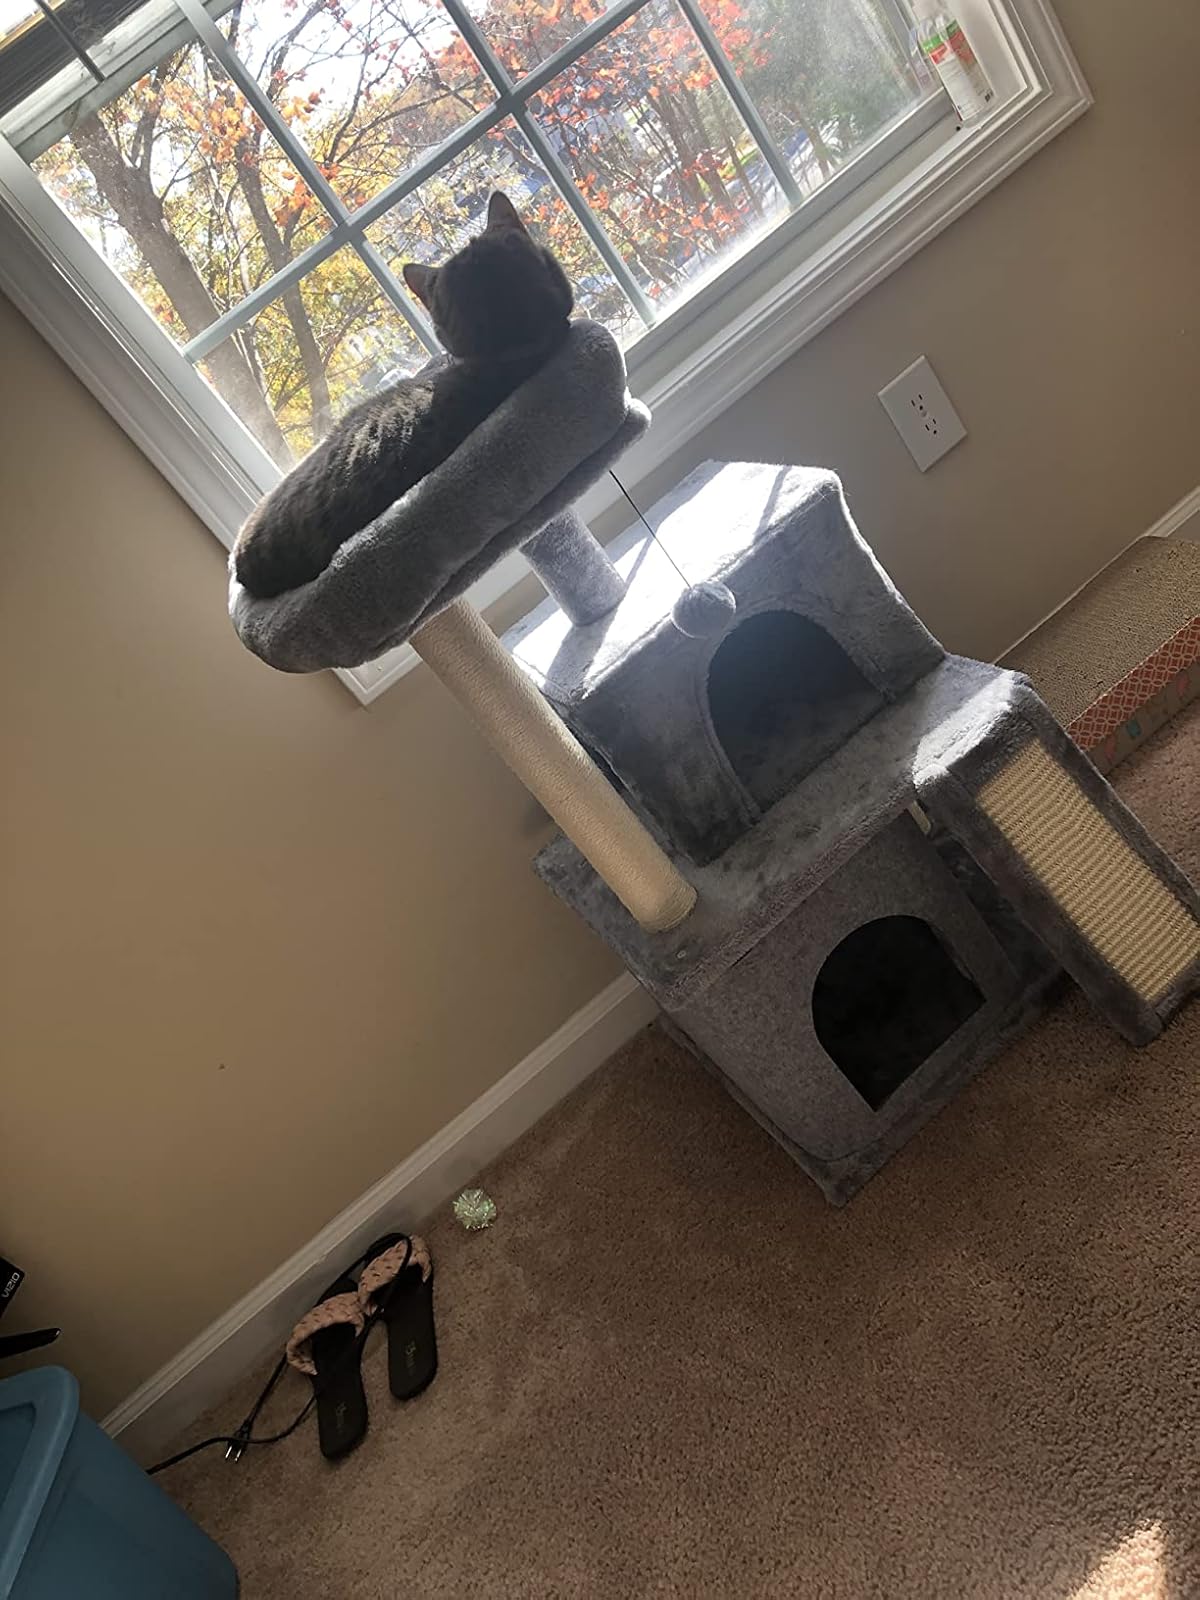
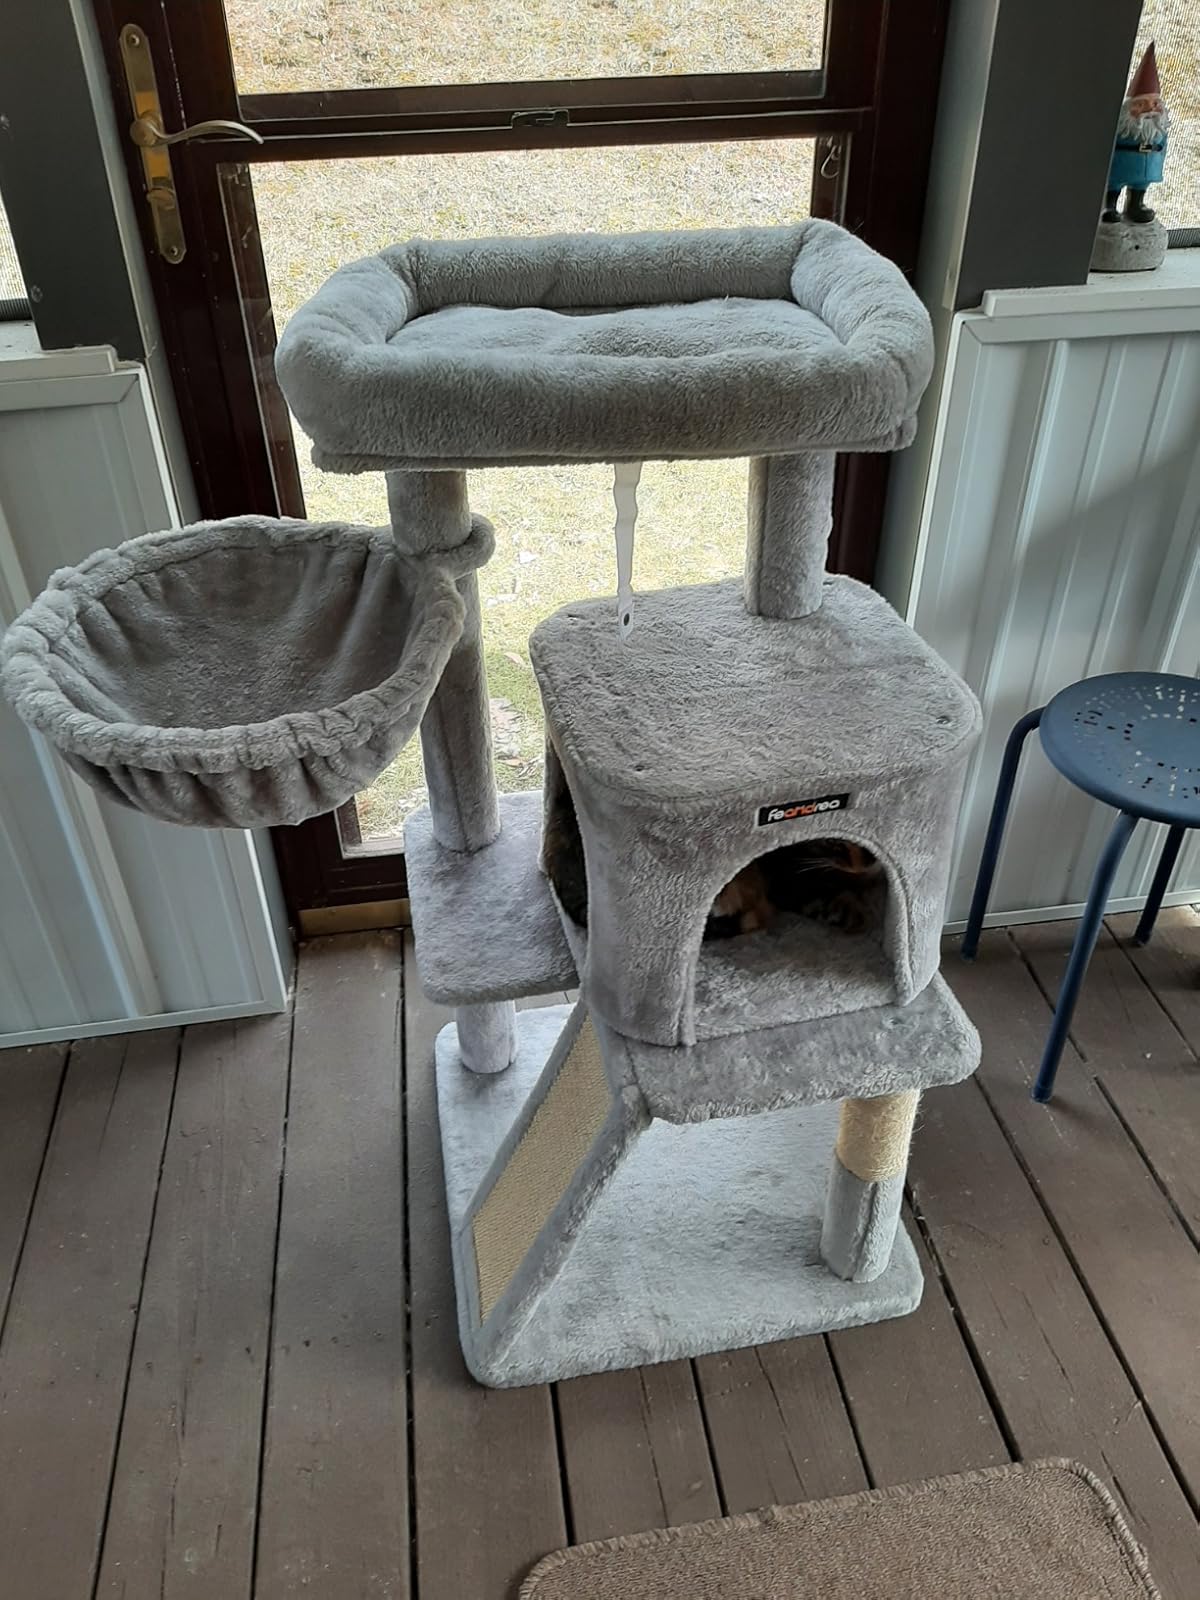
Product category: items_cat tree
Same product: no